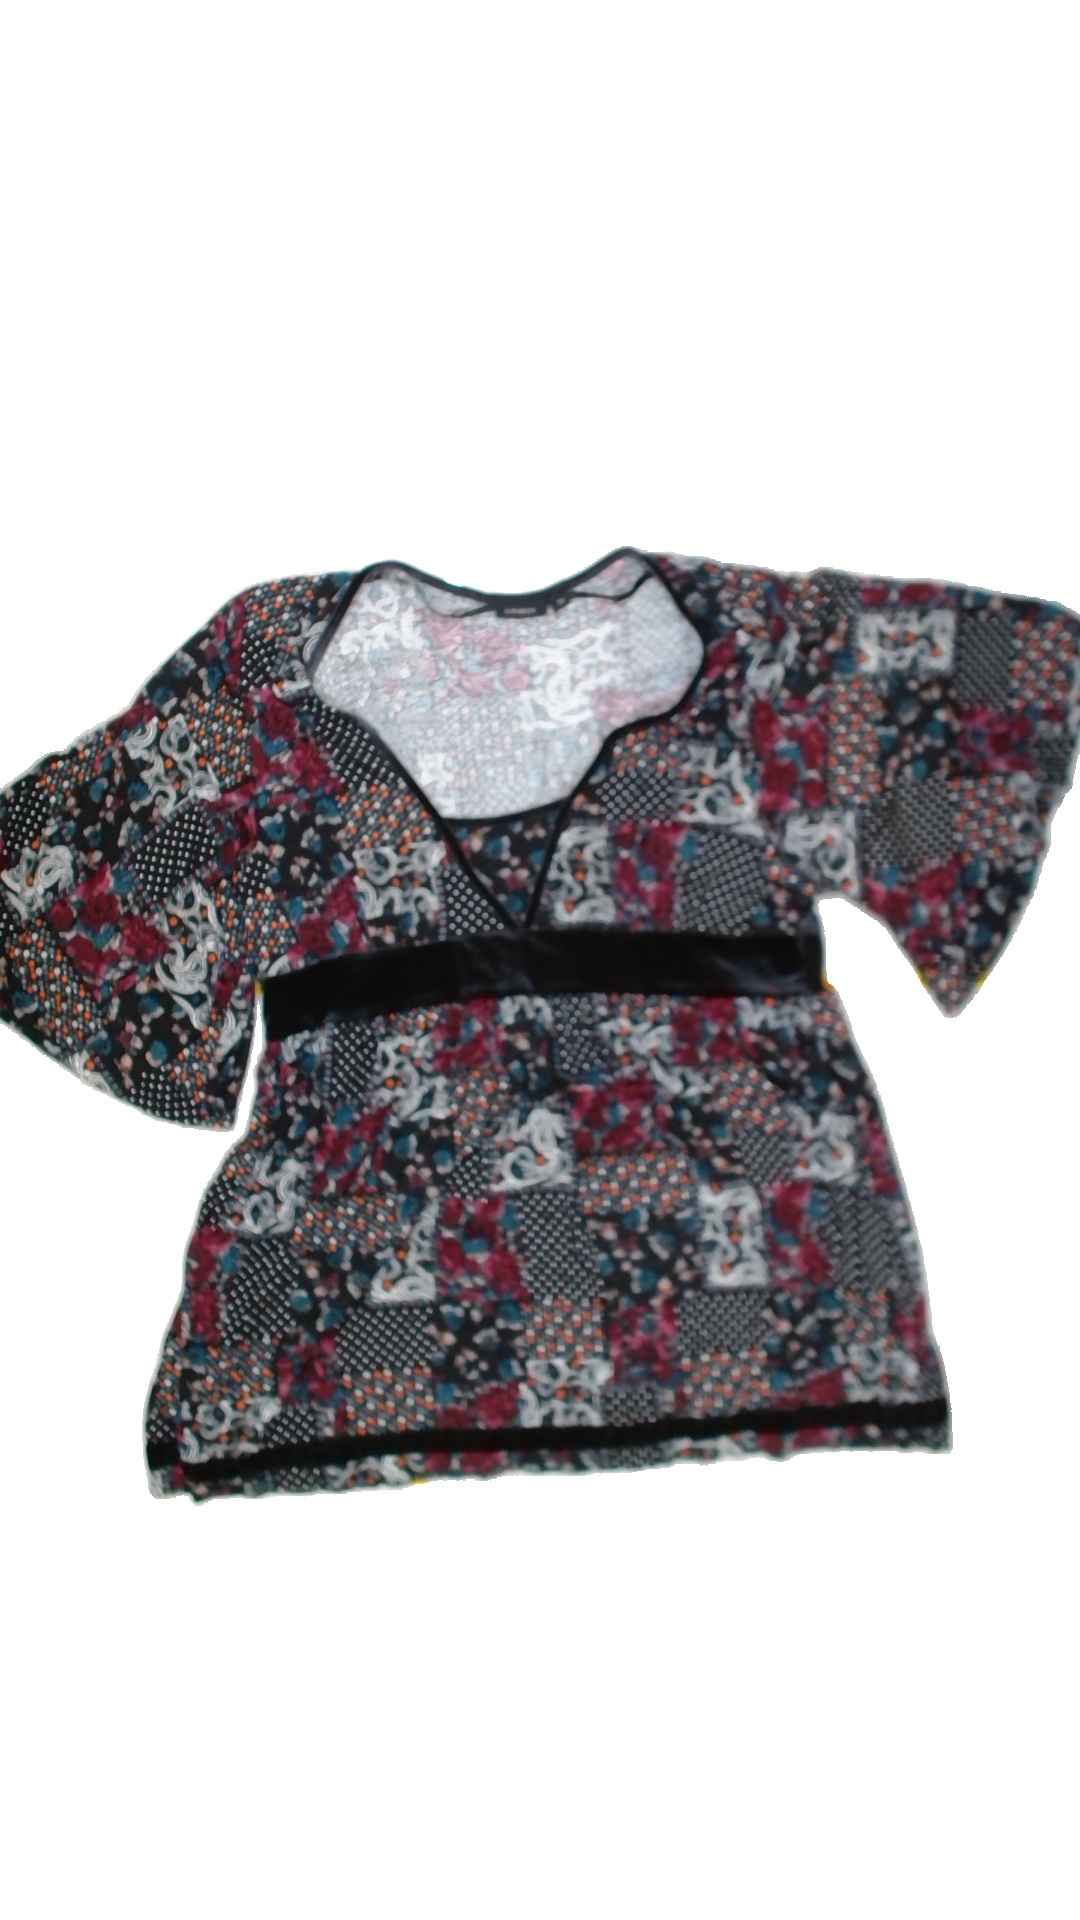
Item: Blouse (Ladies)
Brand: Lindex
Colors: Multicolor
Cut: Regular, V-collar
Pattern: Dots
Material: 100%viscose
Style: No trend
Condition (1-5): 2
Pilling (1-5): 3
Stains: No
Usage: Export
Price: <50